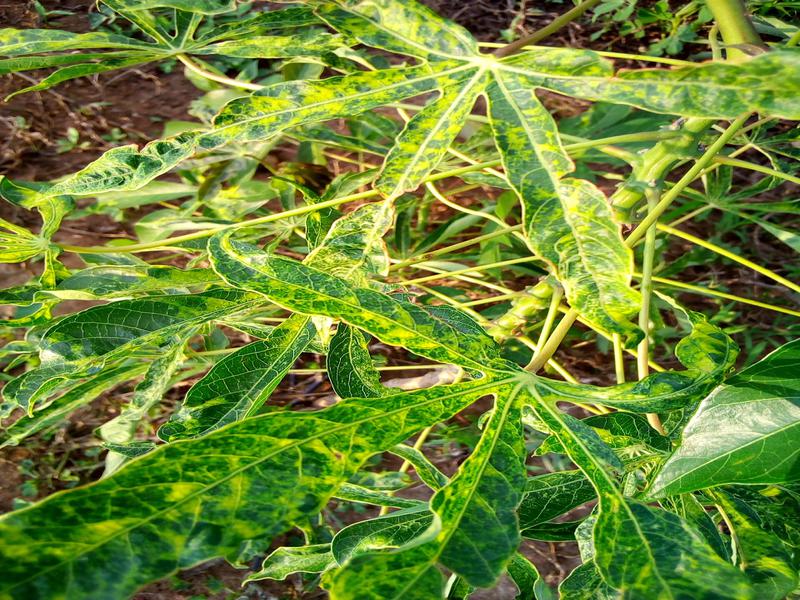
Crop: cassava
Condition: mosaic_disease